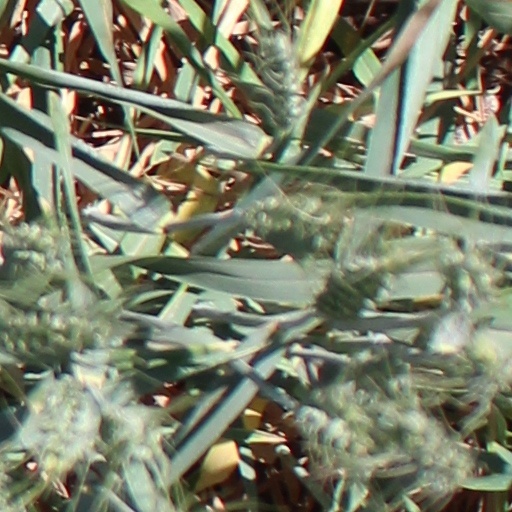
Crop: wheat